Store Kongensgade 23

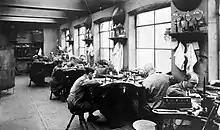
The factory in 1932

Bernhard Hertz completed his training as a goldsmith in 1858. His graduation piece, an arm ring, was acquired by Frederick VII for 300 Danish rigsdaler and presented to Countess Danner. Hertz used the money from the sale to set up his own business the same year. He specialized in modern jewellery with flower motifs and replicas of ancient jewellery. At the time of the 1880 census, Bernhard Hertz resided at Store Kongensgade 27. To make his jewellery accessible to a wider customer base, he had begun to produce it in silver instead of gold, and introduced machinery to the production process for rolling and frosting. In 1887, he constructed a three-storey factory building in a courtyard in Store Kongensgade.